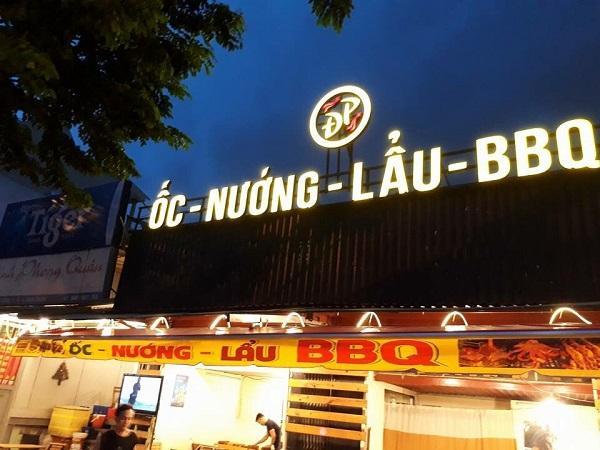
có một cái biển tên màu vàng xuất hiện bên trên quán ăn